Operation Cobra's Anger

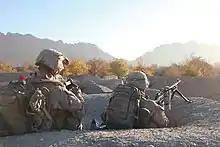
U.S. Marines with Lima Company, 3rd Battalion, 4th Marine Regiment provide support by fire during Operation Cobra's Anger in Now Zad, Afghanistan, Dec. 5, 2009.

Operation Cobra's Anger was a US-led offensive in Helmand province in southern Afghanistan involving about 1,000 Marines and 150 Afghan troops, as well as a Danish armor attachment. The operation began in the early hours of December 4th, 2009 and ended December 12, 2009.